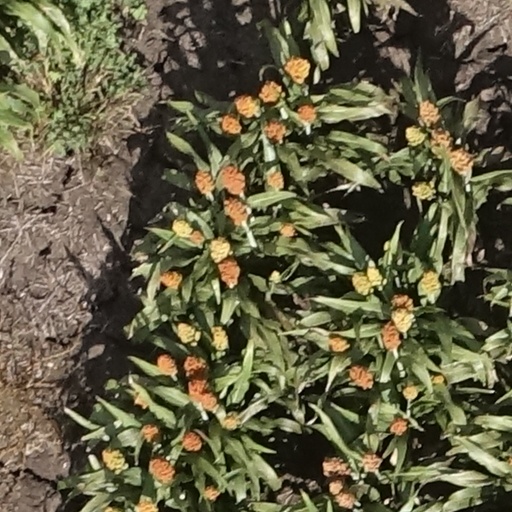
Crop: sorghum